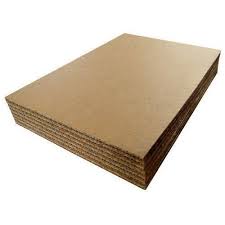
Waste category: cardboard